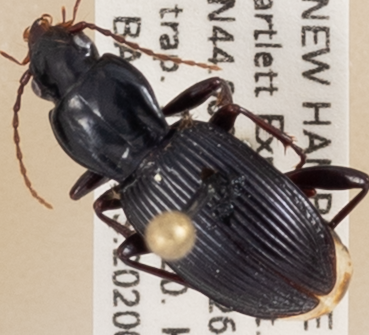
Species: Pterostichus tristis
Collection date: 2020-08-19
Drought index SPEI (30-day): -1.546
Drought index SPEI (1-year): -0.05
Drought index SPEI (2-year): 0.54